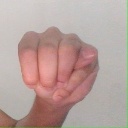
अक्षर: म